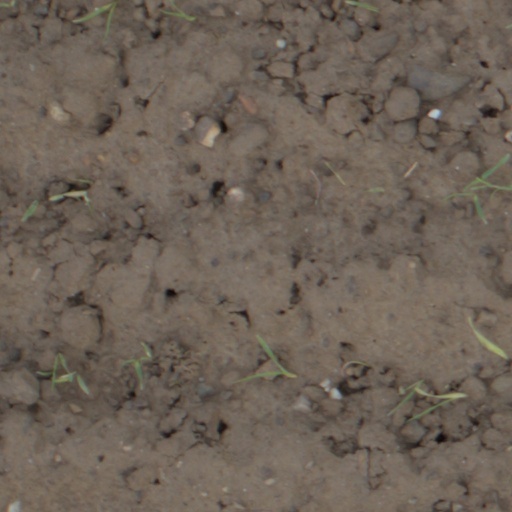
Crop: wheat